Øyvind Halleraker

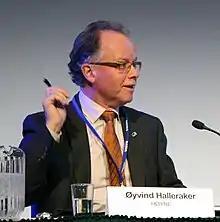
Øyvind Halleraker.

Øyvind Halleraker (born 27 October 1951, in Oslo) is a Norwegian politician representing the Conservative Party. He is currently a representative of Hordaland in the "Storting" and was first elected in 2001.